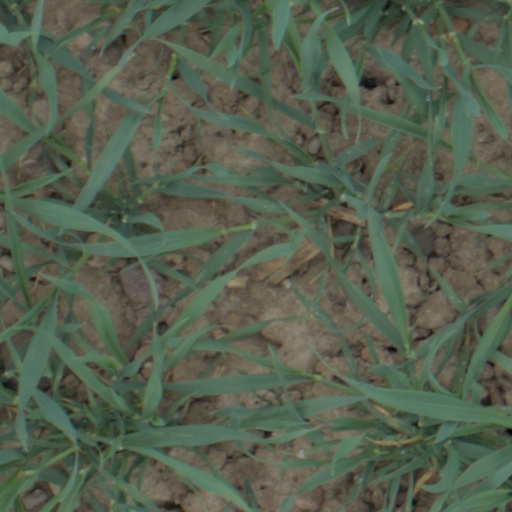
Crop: wheat